Balayan

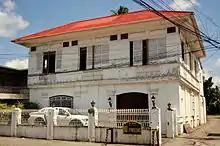
Casa Cacao

Balayan has a close affinity to early history. The towns position on the basin of a good harbour was one of the reasons it became the first lands for local settlements in the Philippines, with existing records of local indigenous residents exchanging barter goods with Chinese traders dating back to the mid-14th century.